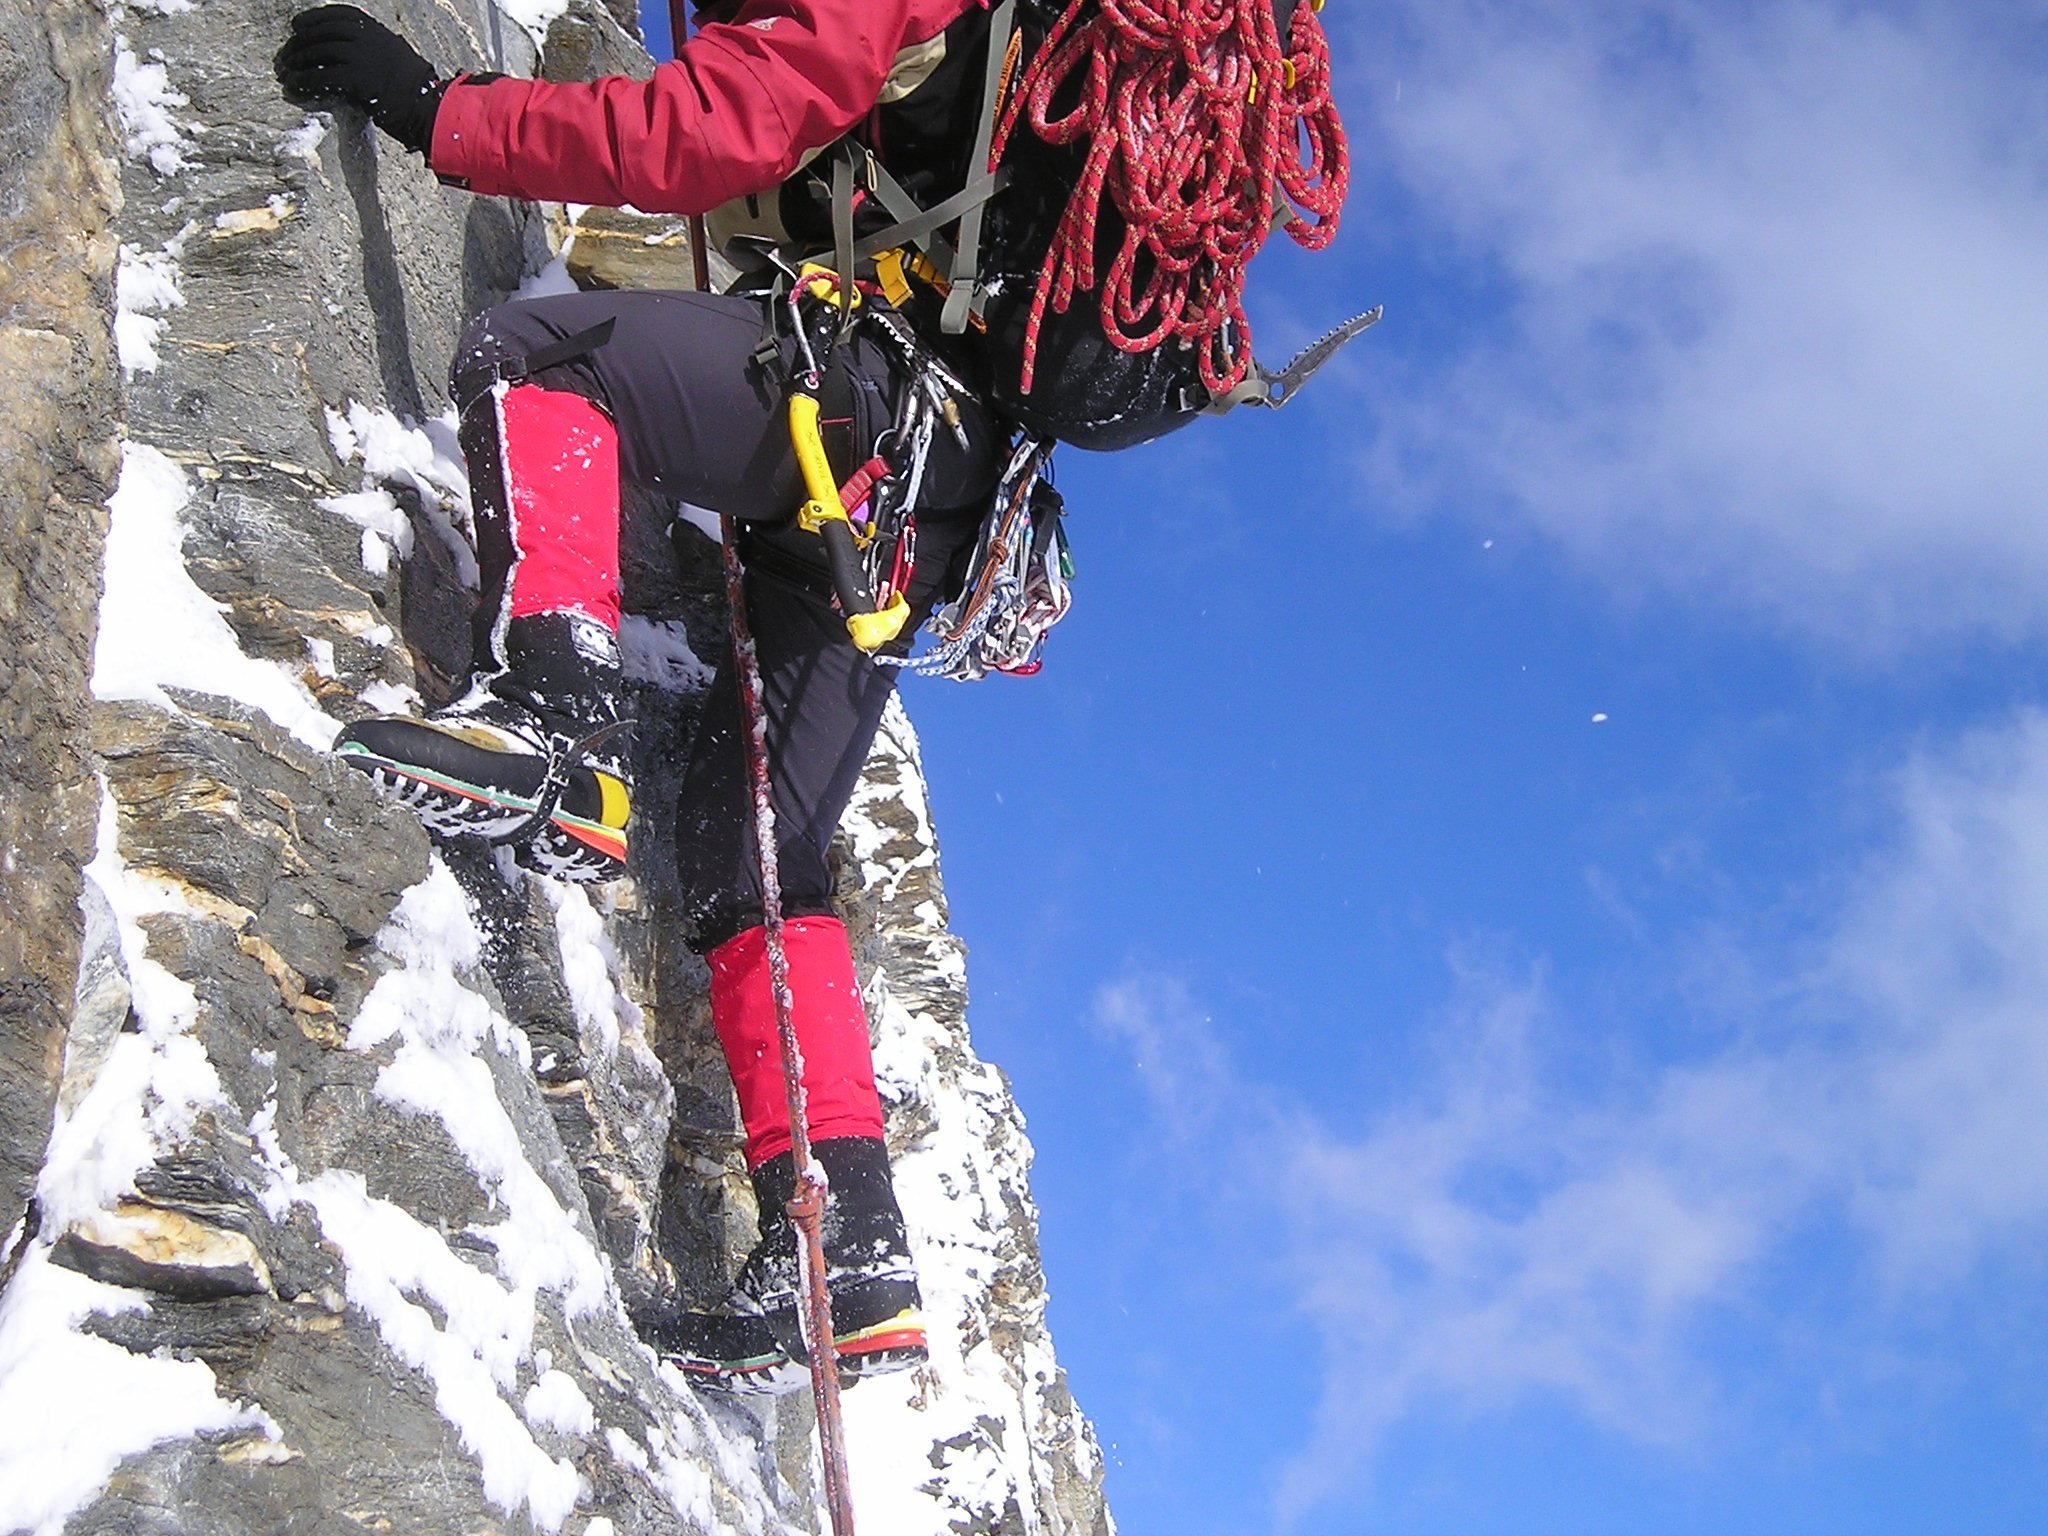
mountain, adventure, bicycle, jumping, equipment, snowboard, extreme sport, climb, sports equipment, mountain bike, mountaineering, sports, downhill, ski, footwear, freeride, north wall, crampon, ski equipment, outdoor recreation, ice climbing, alpine skiing, freestyle skiing